European hamster

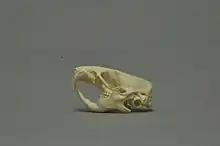
Skull of a European hamster

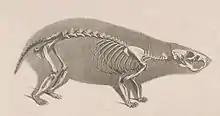
Skeleton

The European hamster has brown dorsal fur with white patches. The chest and belly are black. The tail is short and furred. It is much larger than the Syrian ("Mesocricetus auratus") or dwarf hamsters ("Phodopus" sp.), which are commonly kept as pets, and is the largest known species of hamster. It weighs and can grow to long with a tail of . Its dental formula is . In captivity, the European hamster has an unusually long lifespan for a rodent, living up to eight years.